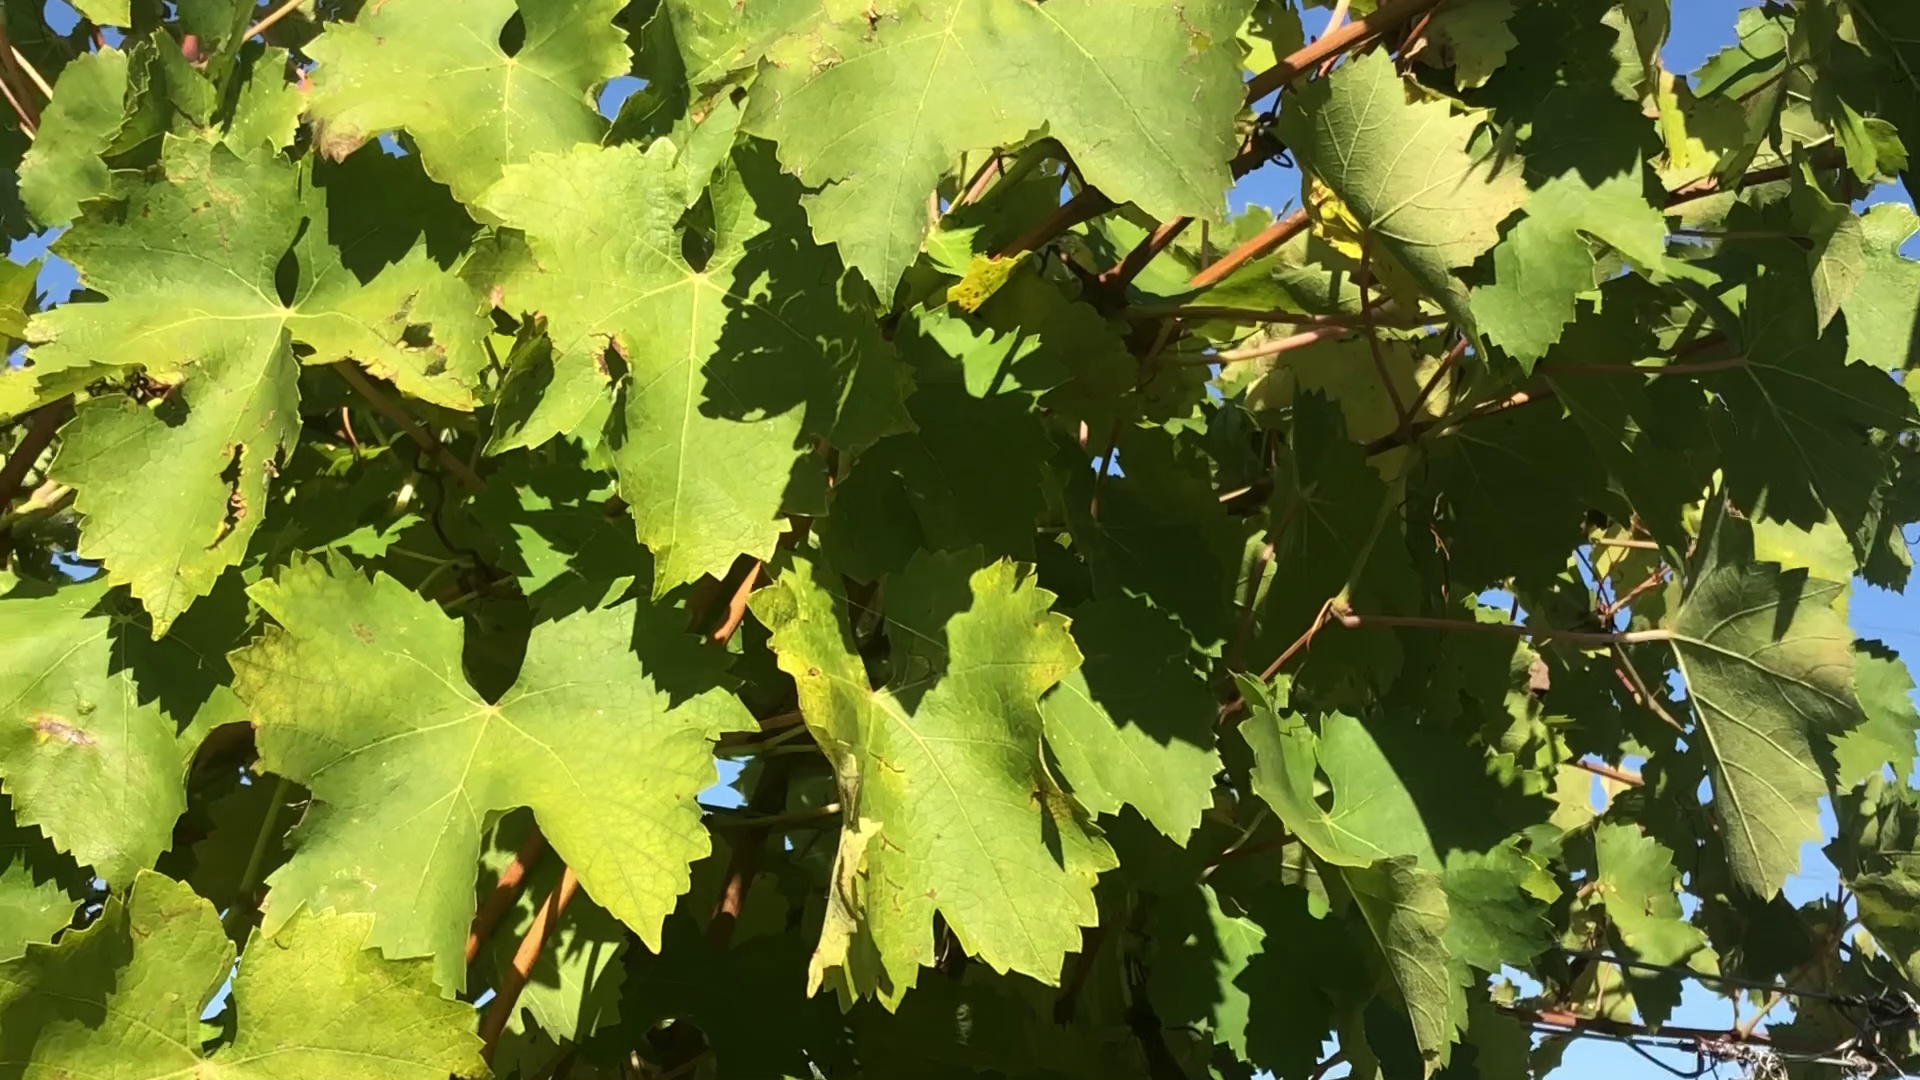
Label: healthy